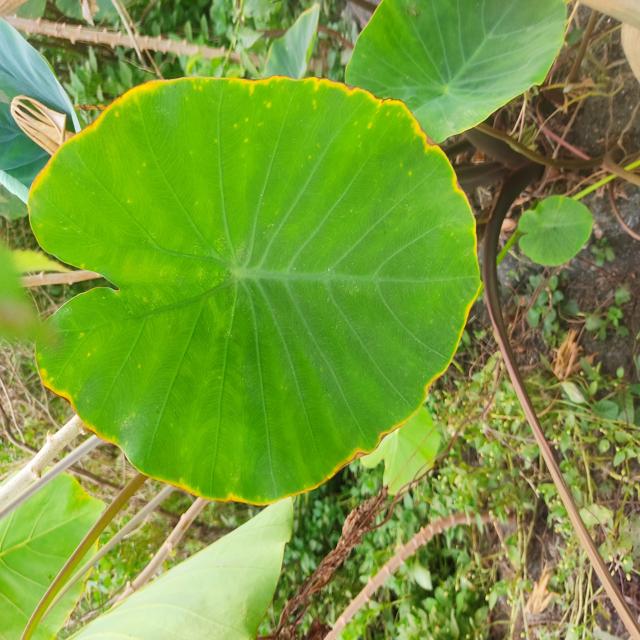
Label: Early_Blight